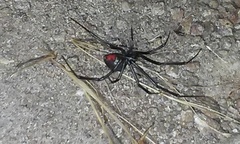
Species: Lactrodectus_hesperus